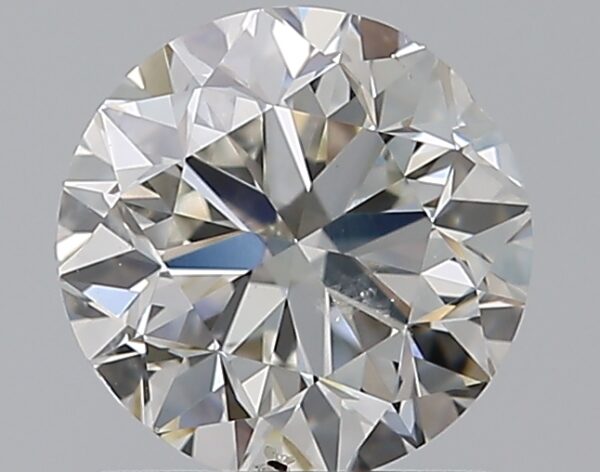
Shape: round
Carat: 1
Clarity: SI2
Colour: I
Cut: GD
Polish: EX
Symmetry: VG
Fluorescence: N
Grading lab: GIA
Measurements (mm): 6.1 x 6.18 x 4.04